All Saints Church, Lydd

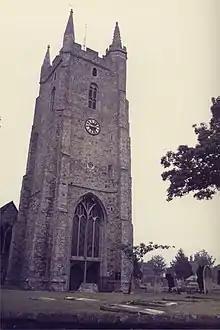
Church tower

All Saints' Church, also known as Lydd Church or The Cathedral on the Marsh, is a church in Lydd, Kent, South East England. It belongs to the Diocese of Canterbury. All Saints is the longest parish church in Kent at , and also has one of the tallest towers in the county at . The church is thought to incorporate a small Romano-British basilica possibly built in the 5th century, though most of the current fabric is medieval. It was associated with local fraternities or guilds in the 15th century and could seat 1,000 people at a time. Severely damaged by World War II bombing, the church was subsequently restored and is now a Grade I listed building.